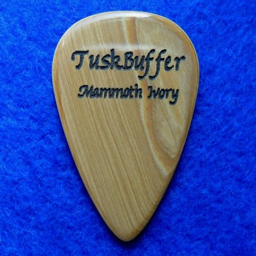
so much beauty , each pick is a work of art